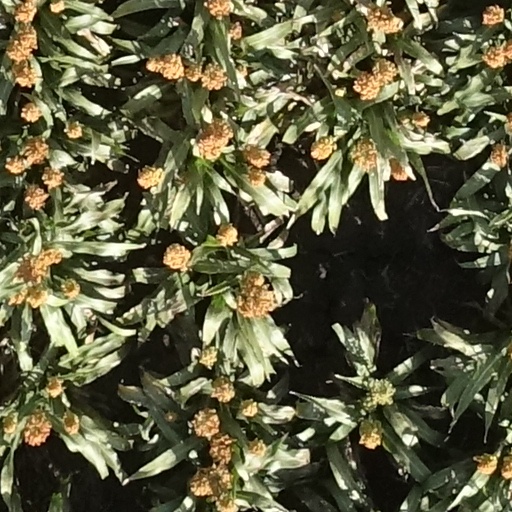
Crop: sorghum